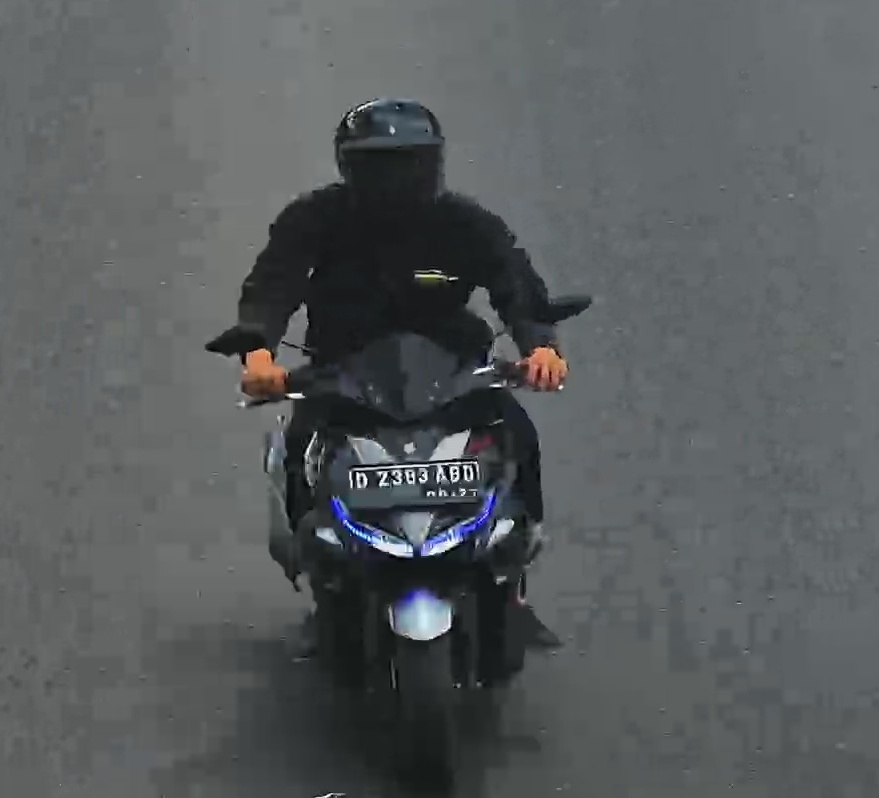
person-with-helmet: 1
person-without-helmet: 0